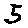
Label: 5